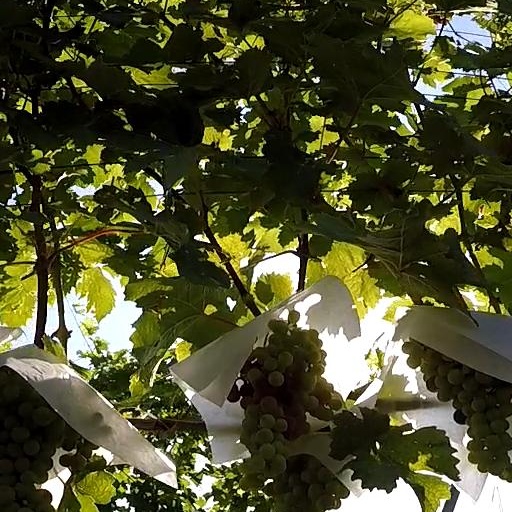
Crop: grape